Web service

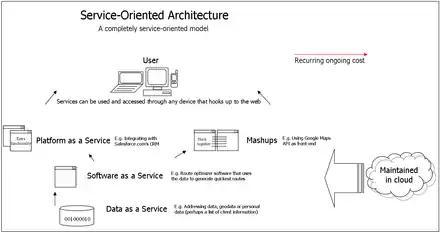
Web services in a service-oriented architecture.

. In a 2002 document, the Web Services Architecture Working Group defined a Web services architecture, requiring a standardized implementation of a "Web service."